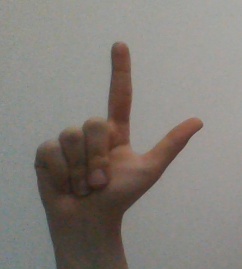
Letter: laam